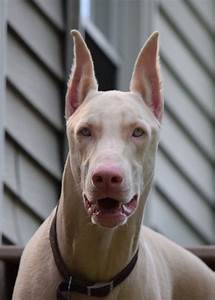
Label: cane